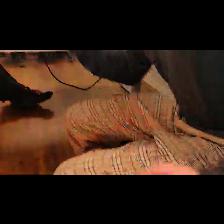
Label: Human